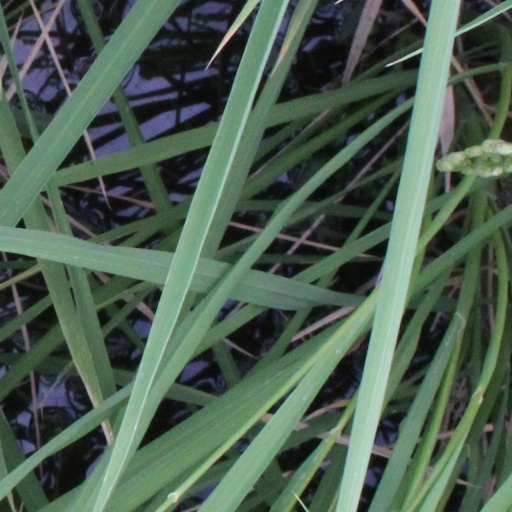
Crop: rice